University of Milan

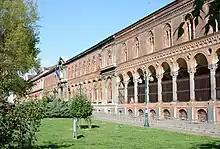
The University of Milan headquarters at Via Festa del Perdono

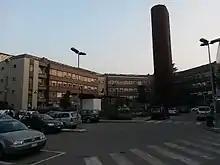
The "Omega" building of the Department of Chemistry at the centre of the didactic area of UNIMI in Città Studi, Milan

The University of Milan is a public teaching and research university, the second largest university in Italy, which – with 10 schools and a teaching staff of about 2,200 – comprises a wide variety of disciplinary fields.